Bark pocket

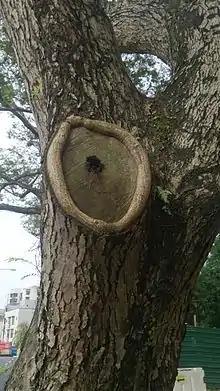
A cut limb in the process of encapsulation.

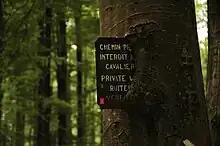
A sign ingrown into a tree trunk.

Bark pockets can be formed by inosculation, formation of a tree fork, encapsulation of a branch, joining together of an uneven trunk, or encapsulation of another object. During inosculation, the bark trapped between the two joining trunk becomes surrounded with wood once the trunks fuse. The resulting bark pocket formed during inosculation or in a tree fork is referred to as included bark.